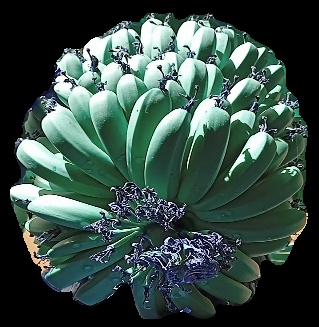
Variety: pachbale
Grade: grade1